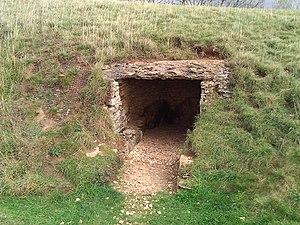
Un tumulus allongé est un monument préhistorique datant généralement du début de la période néolithique. Ils ont généralement environ 5 500 ans et comptent parmi les plus anciennes structures architecturales jamais construites. Elles sont traditionnellement interprétées comme une tombe collective.